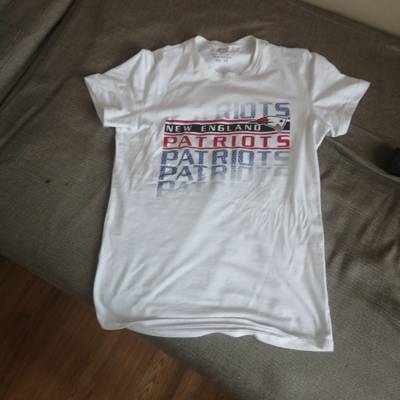
Waste category: clothes